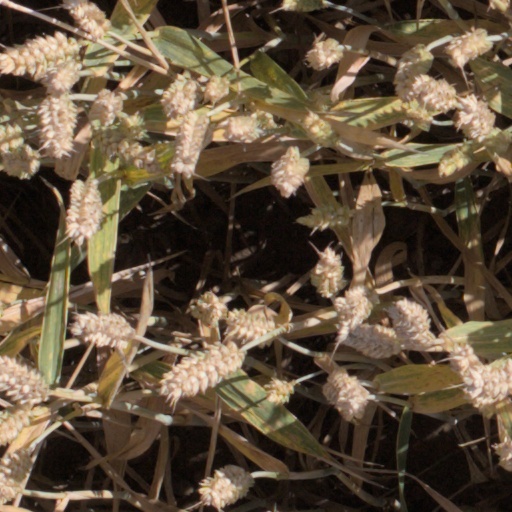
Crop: wheat